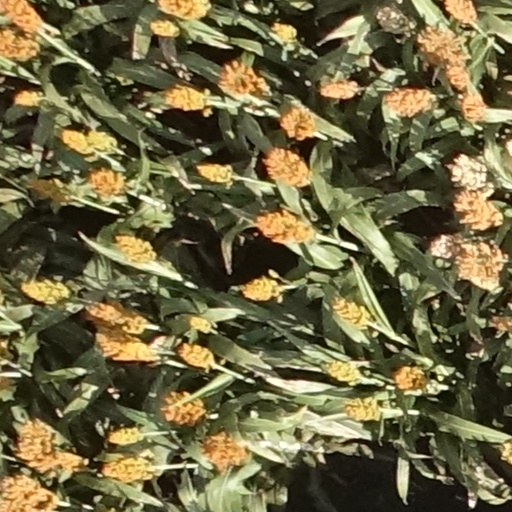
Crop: sorghum